Nicolás Lapentti

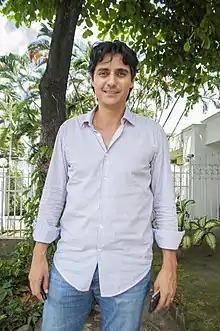
Nicolás Lapentti in 2017

He set up the Nicolás Lapentti Foundation in late 2000 to help bring tennis to the underprivileged, and develop future champions. Other interests include soccer and reading Robert Ludlum books.